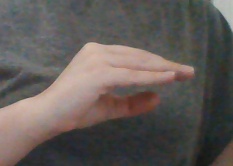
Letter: jeem